List of Lockheed F-104 Starfighter operators

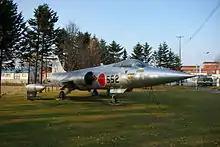
JASDF F-104J exhibited near Hokkaido Chippubetsu city in 2006.

Greece received 45 new-built F-104G and six TF-104s under the Military Assistance Program. These were supplemented by second-hand Starfighters passed on from other NATO air forces, including 79 from Germany, seven from the Netherlands and nine from Spain. The Starfighter entered Greek service in April 1964, equipping two wings, leaving service in March 1993.